Ful medames
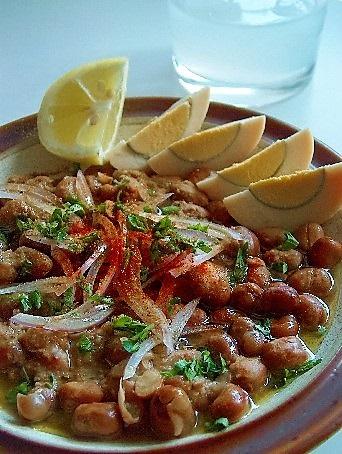
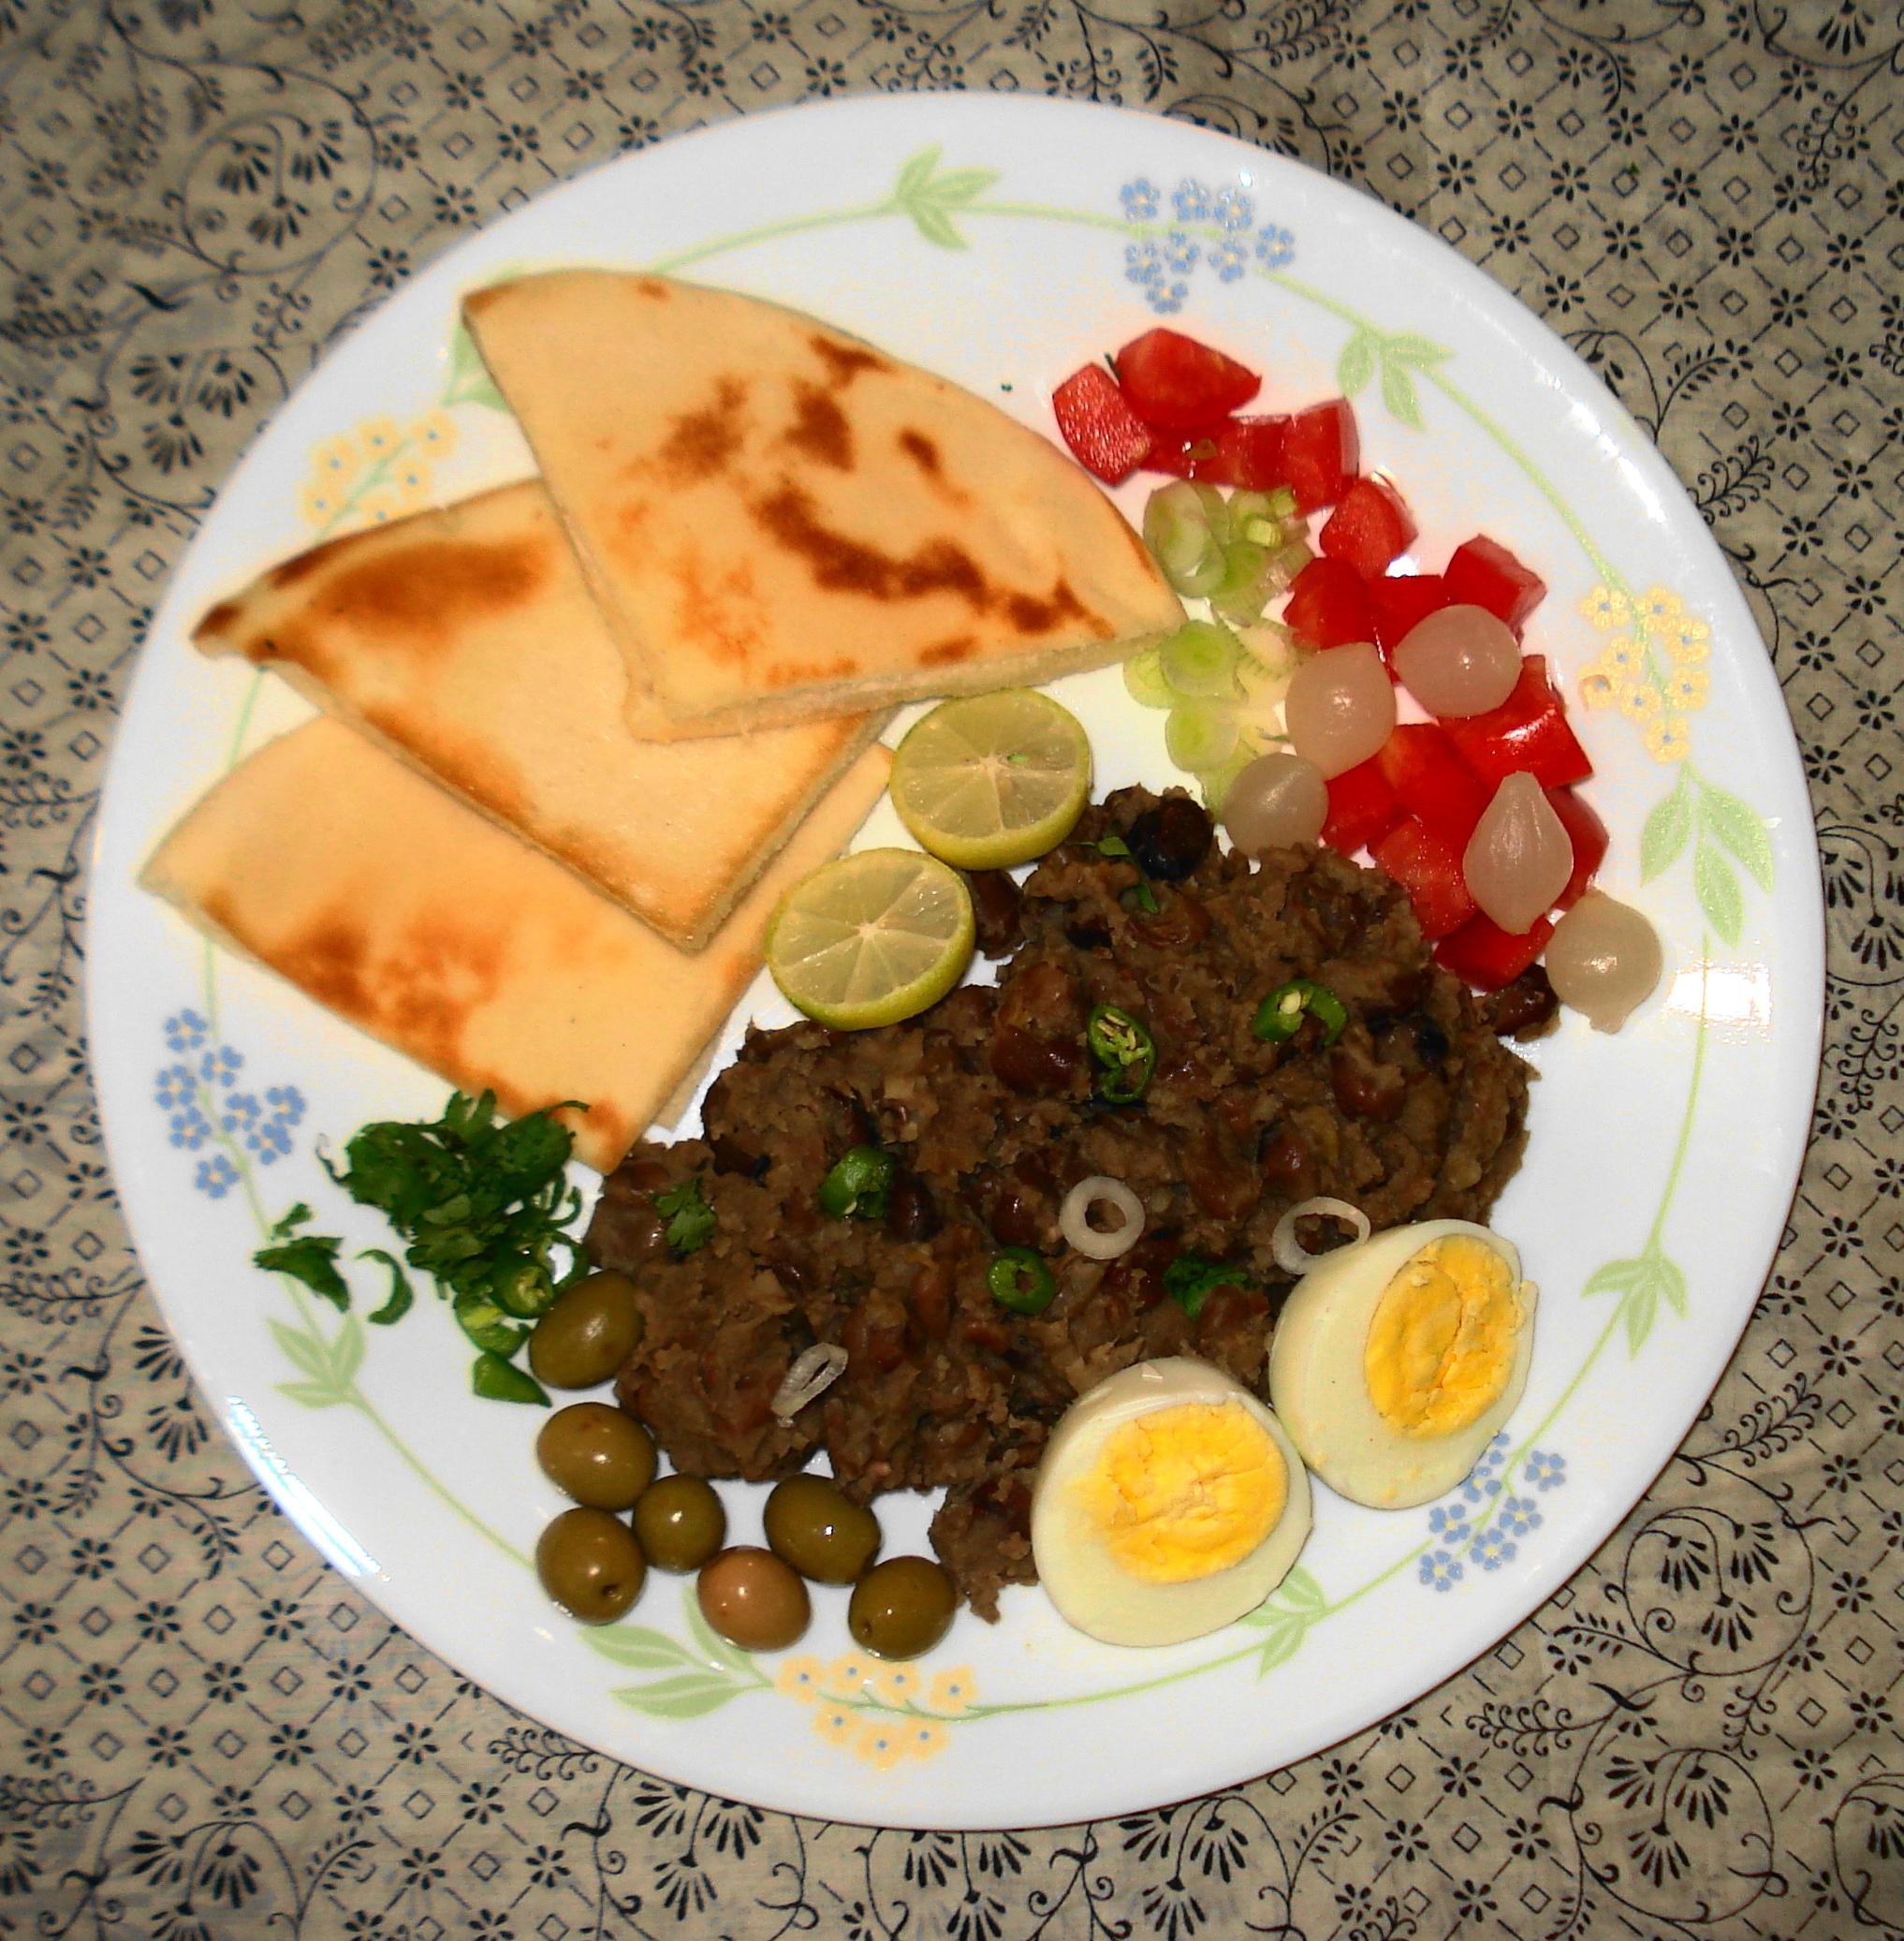
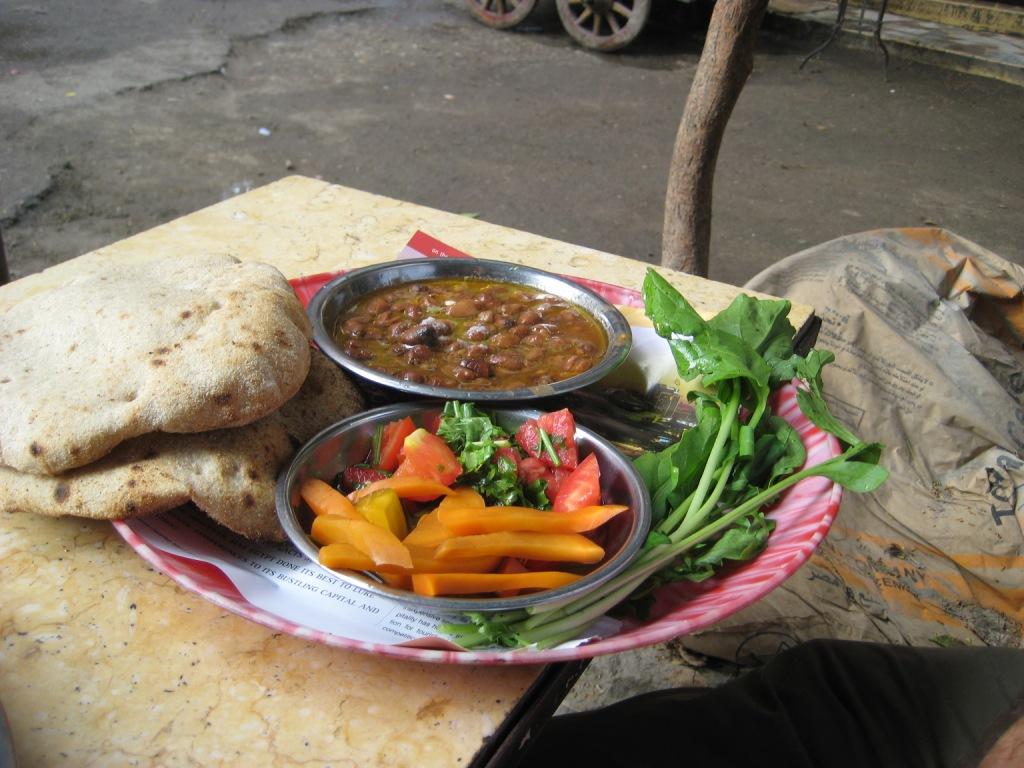
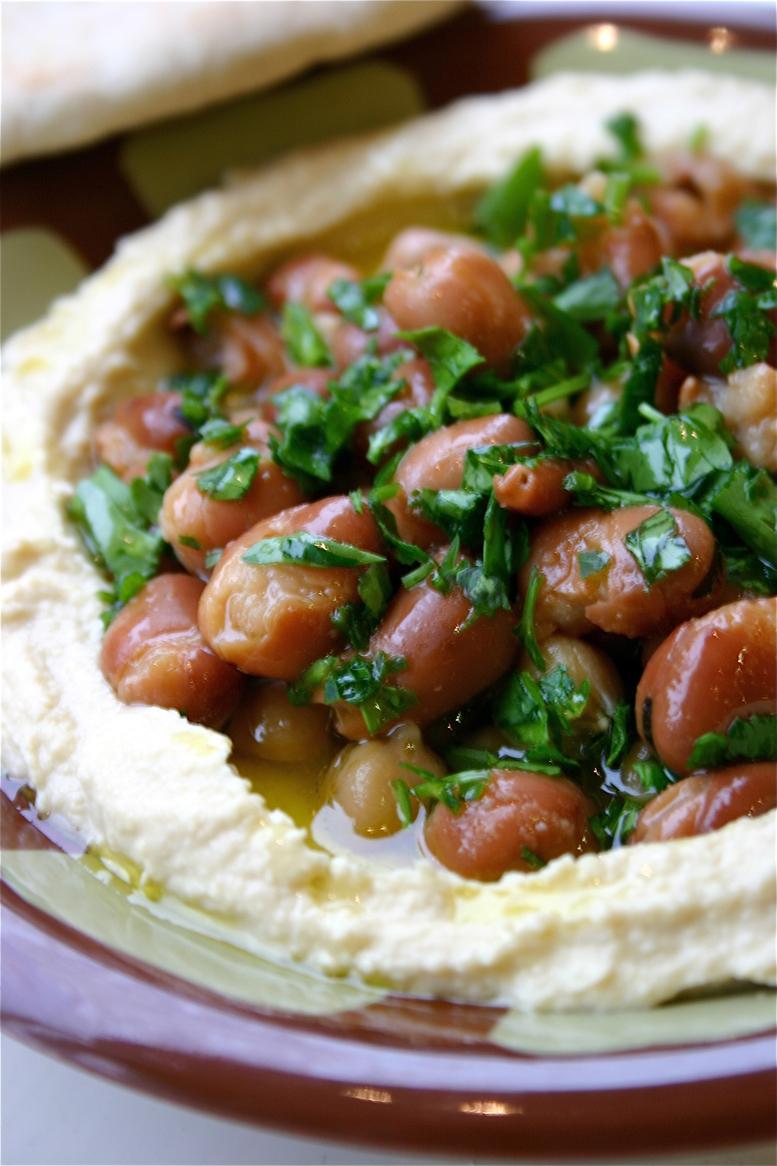
Also known as:
ar - Arabic: فول مدمس
arz - Egyptian Arabic: فول مدمس
be - Belarusian: Фуль медамес
be-tarask - Belarusian (Taraškievica orthography): Фуль медамес
bg - Bulgarian: Фул Медамес
ca - Catalan: Ful medames
de - German: Ful medames
eo - Esperanto: Ful medames
es - Spanish: Ful mudammas
fr - French: Foul
he - Hebrew: פול מדמס
id - Indonesian: Ful medames
ig - Igbo: Ful medames
it - Italian: Ful
ja - Japanese: フール
jv - Javanese: Ful medames
ko - Korean: 풀 메담메스
ms - Malay: Ful medames
ru - Russian: Фул медамес
so - Somali: Canbuulo
sr - Serbian: Фул медамес
sv - Swedish: Ful medames
tr - Turkish: Ful medames
uk - Ukrainian: Фул медамес
ur - Urdu: فول
zh - Chinese: 埃及蠶豆餐
Category: stew (beans stew)
Cuisine: Egyptian
Associated cuisines: Egyptian
Area: Algeria, Bahrain, Djibouti, Egypt, Iran, Iraq, Israel, Jordan, Kuwait, Lebanon, Libya, Morocco, Oman, Palestine, Qatar, Saudi Arabia, Somalia, Syria, Tunisia, United Arab Emirates, Yemen
Countries: Egypt
Region: Northern Africa, , , ,
The dish is a stew of cooked fava beans with olive oil, cumin, with chopped parsley, garlic, onion, lemon juice, and chili pepper.